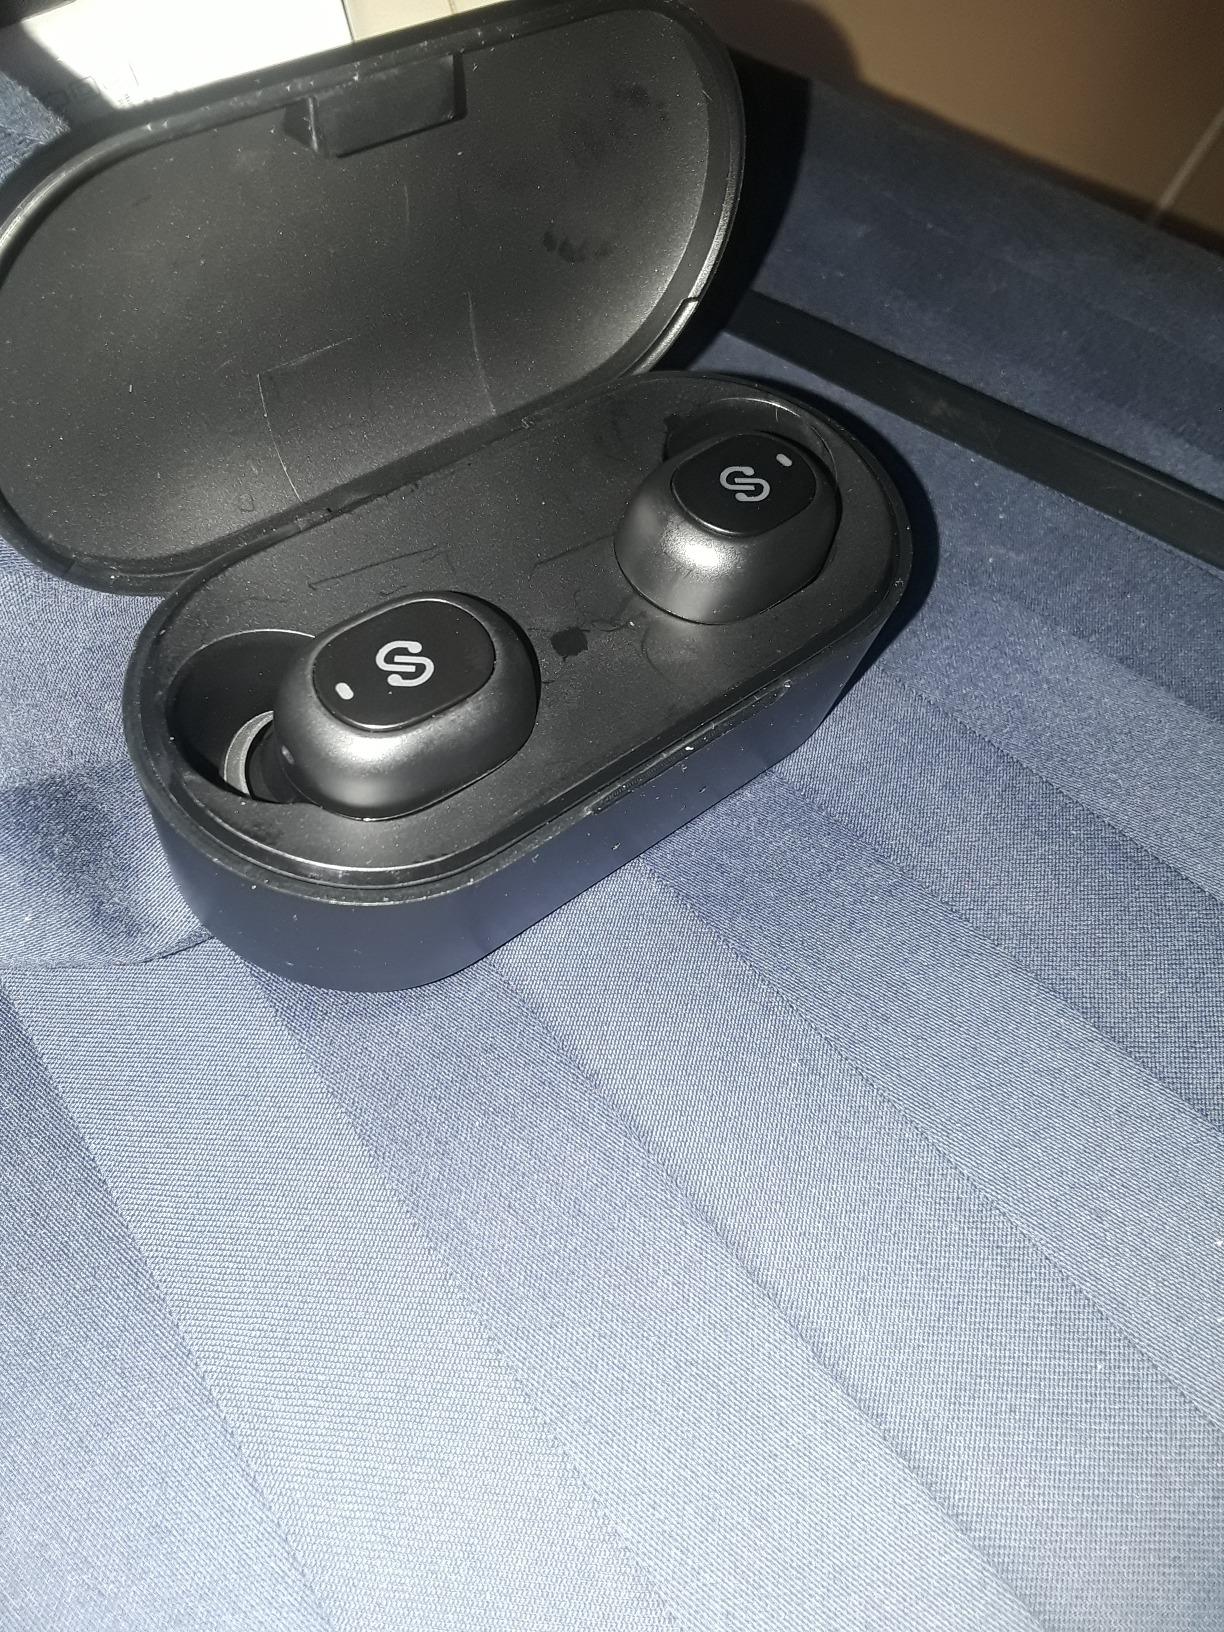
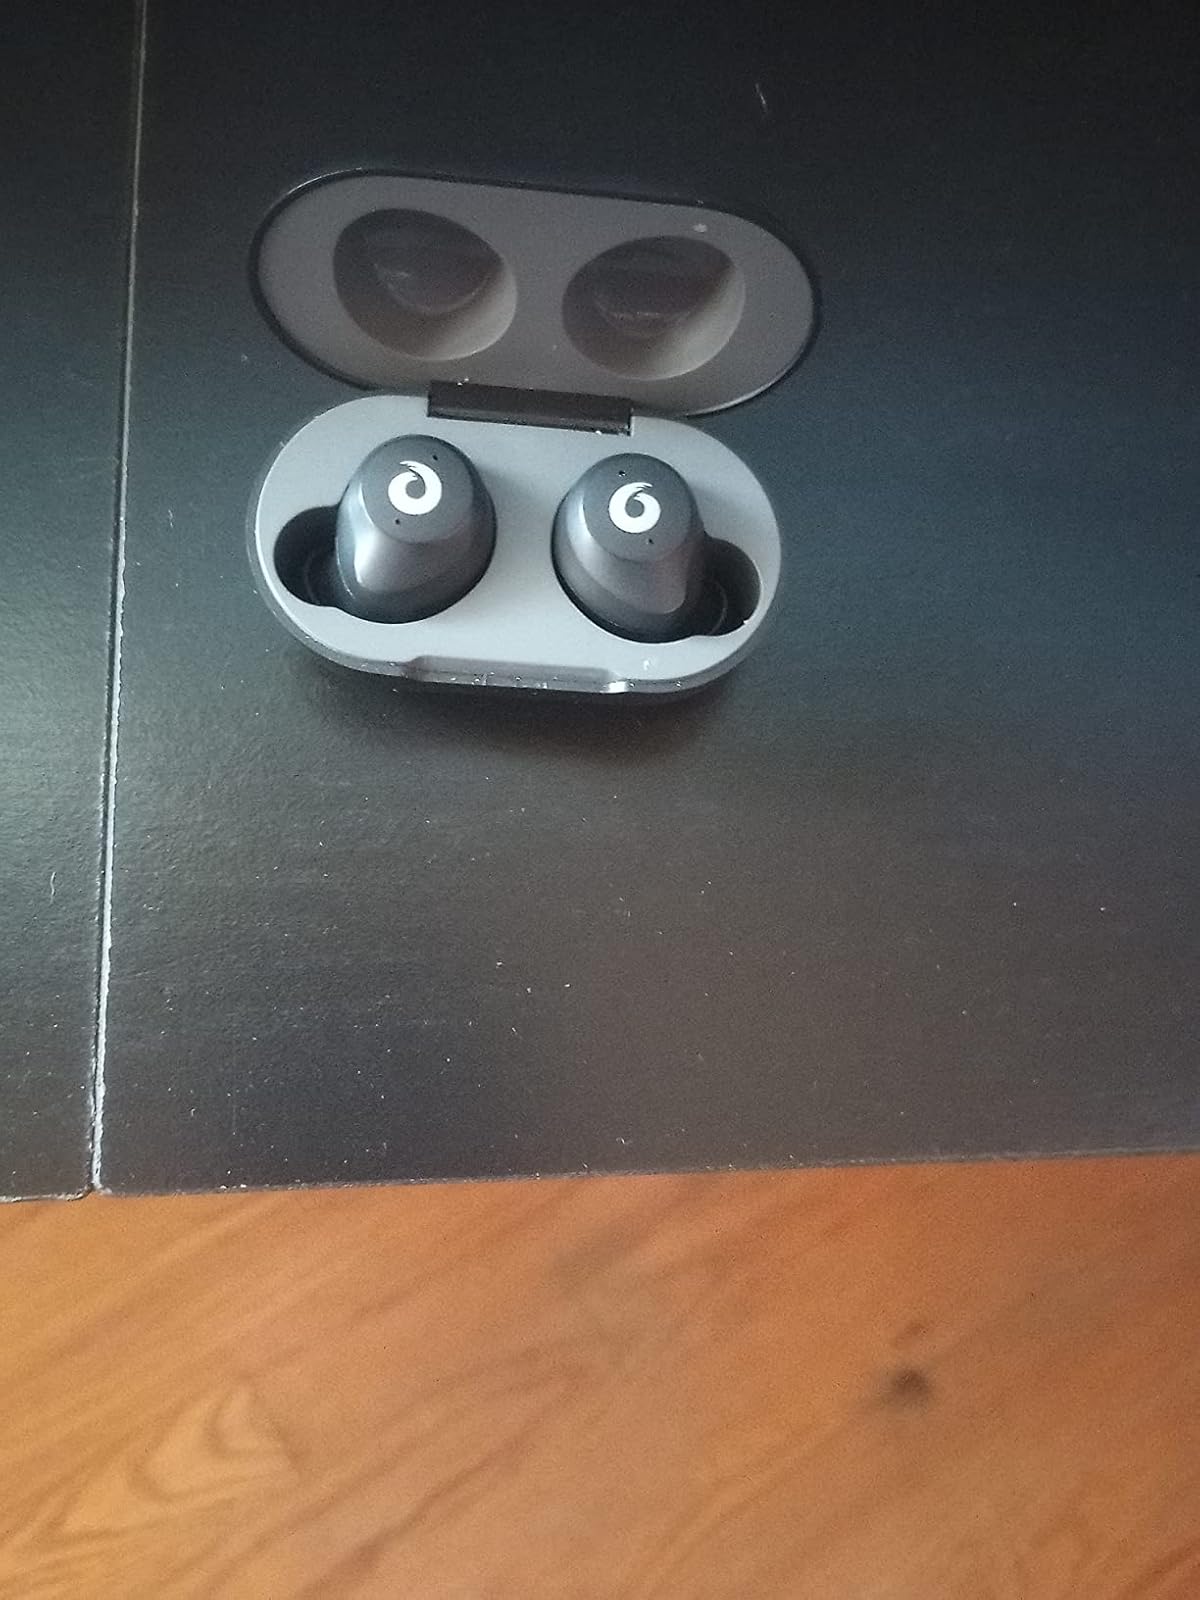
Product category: earbuds
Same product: no